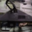
Label: airplane